Militia (United States)

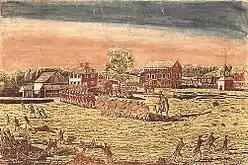
The Battle of Lexington, April 19th, 1775. Blue coated militiamen in the foreground flee from the volley of gunshots from the red coated British Army line in the background with dead and wounded militiamen on the ground.

During the French and Indian Wars, town militia formed a recruiting pool for the Provincial Forces. The legislature of the colony would authorize a certain force level for the season's campaign and set recruitment quotas for each local militia. In theory, militia members could be drafted by lot if there were inadequate forces for the Provincial Regulars; however, the draft was rarely resorted to because provincial regulars were highly paid (more highly paid than their regular British Army counterparts) and rarely engaged in combat.